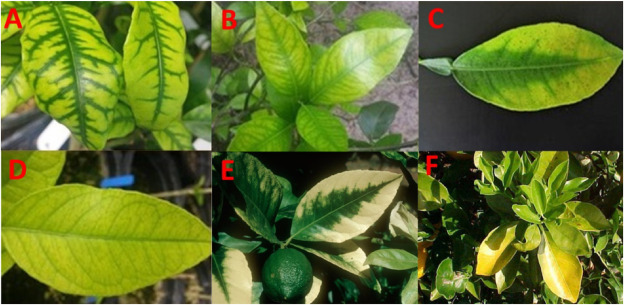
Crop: unknown
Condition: citrus_citrus_greening_disease